Sex worker movements

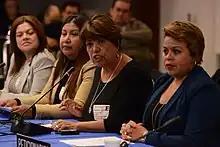
RedTraSex

RedTraSex is a transnational network of female sex workers from 15 Latin American countries. It was founded in 1997 in Heredia, Costa Rica and currently has its central headquarters in Argentina. The organization's main objective is to gain recognition from nation-states for its members, who demand to be protected as legitimate workers and have access to adequate work and social benefits. RedTraSex uses a feminist rights-based approach to connect members with programs that address their needs. It fosters unity among members through communication platforms, awareness campaigns, support for community-based organizations, and publishing research on issues faced by sex workers. Its transnational impact in the region is particularly noteworthy.